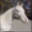
Label: horse